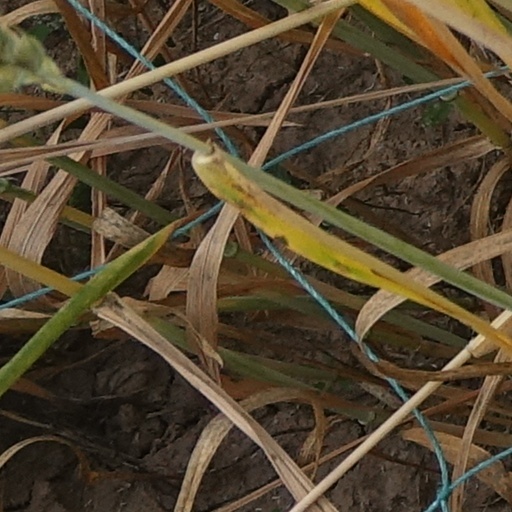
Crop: wheat